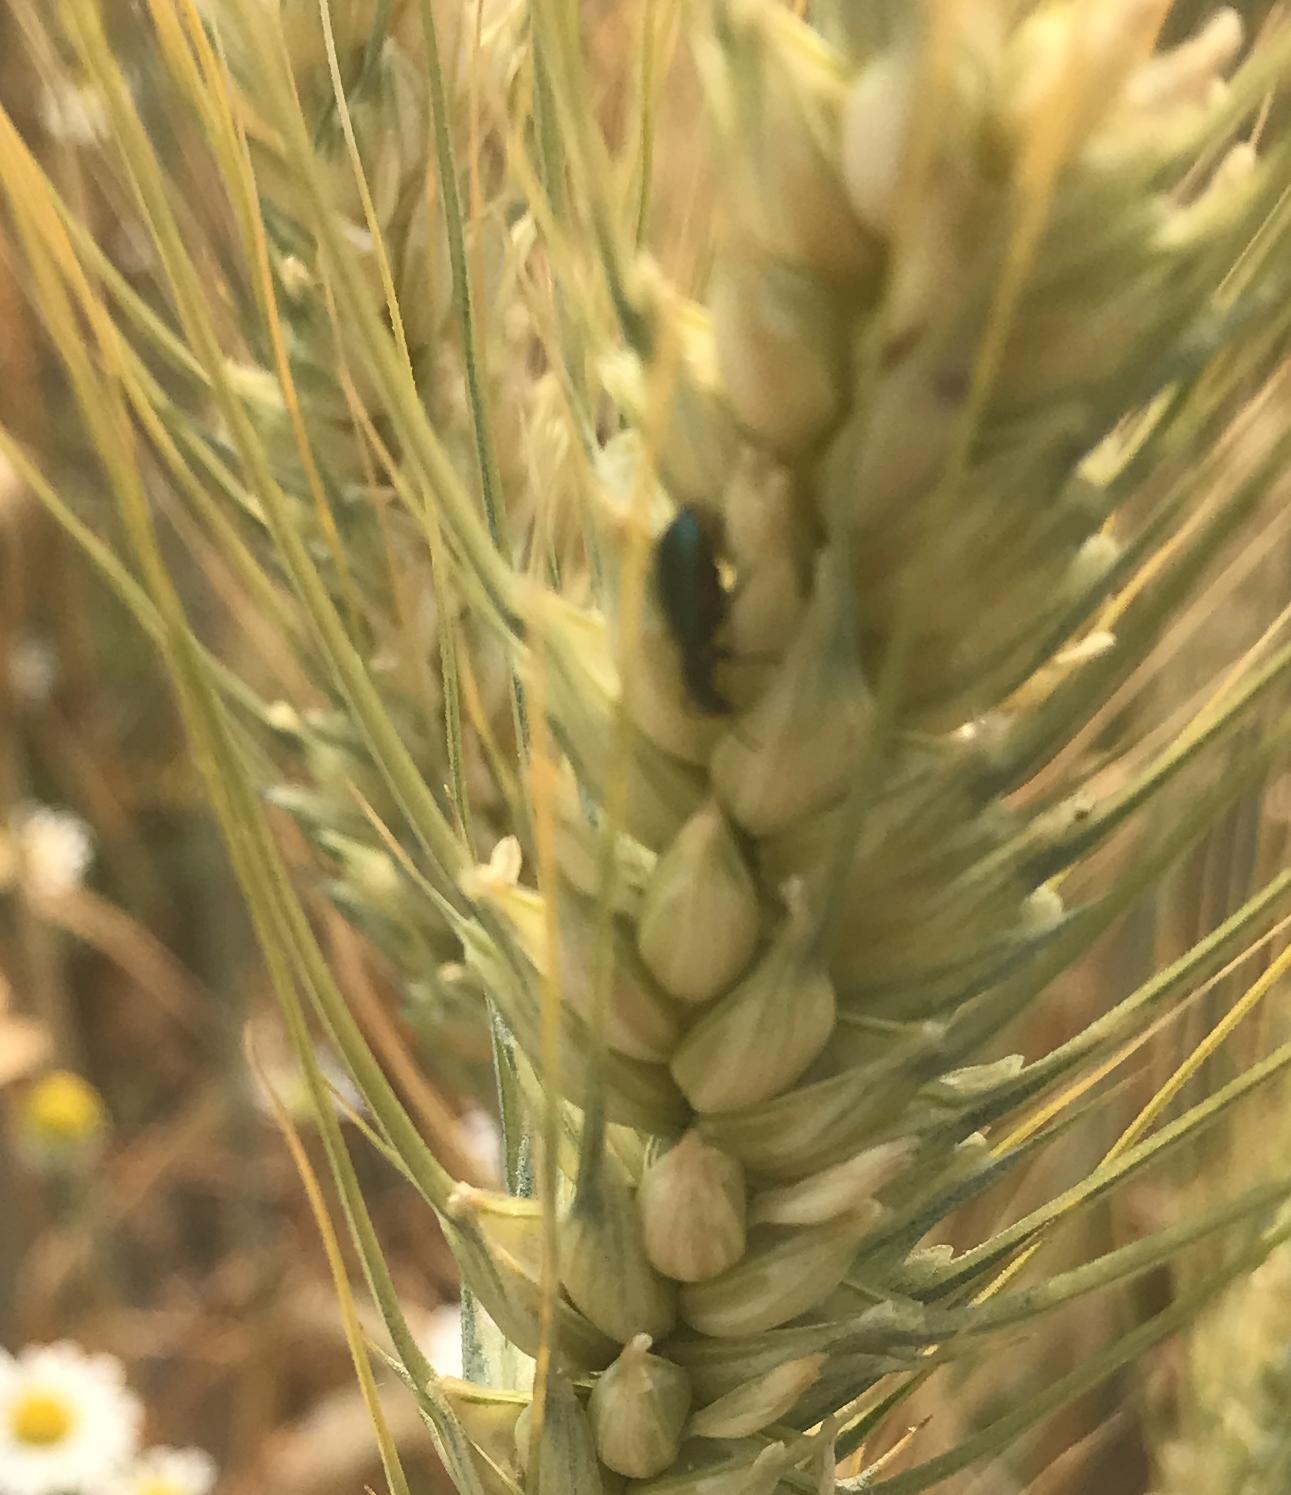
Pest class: predators